Centurion (tank)

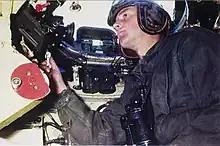
The tank commander's position in a Centurion Mk 5 in Dutch service. The handwheel on the left is used to control the main gun's elevation; his right hand is on a handle that rotates the commander's observation cupola.

Soon after the Centurion's introduction, Royal Ordnance finished work on the 84 mm calibre Ordnance QF 20 pounder tank gun. With this, the Centurion went through another upgrade to mount the 20-pounder. By this point, the usefulness of the 20 mm Polsten had been called into question, it being unnecessarily large for use against troops, so it was replaced with a Besa machine gun in a completely cast turret. The new Centurion Mark III also featured a fully automatic stabilisation system for the gun, allowing it to fire accurately while on the move, dramatically improving battlefield performance. Production of the Mk 3 began in 1948. The Mk 3 proved substantially more capable than prior variants, resulting in the earlier designs being removed from service as soon as the new Mk 3s became available, and existing tanks were then either converted into the Centurion armoured recovery vehicle (ARV) Mark 1 for use by the Royal Electrical and Mechanical Engineers or upgraded to Mk 3 standard. Improvements introduced with the Mk 3 included a more powerful version of the engine and a new gun sight and gun stabiliser.